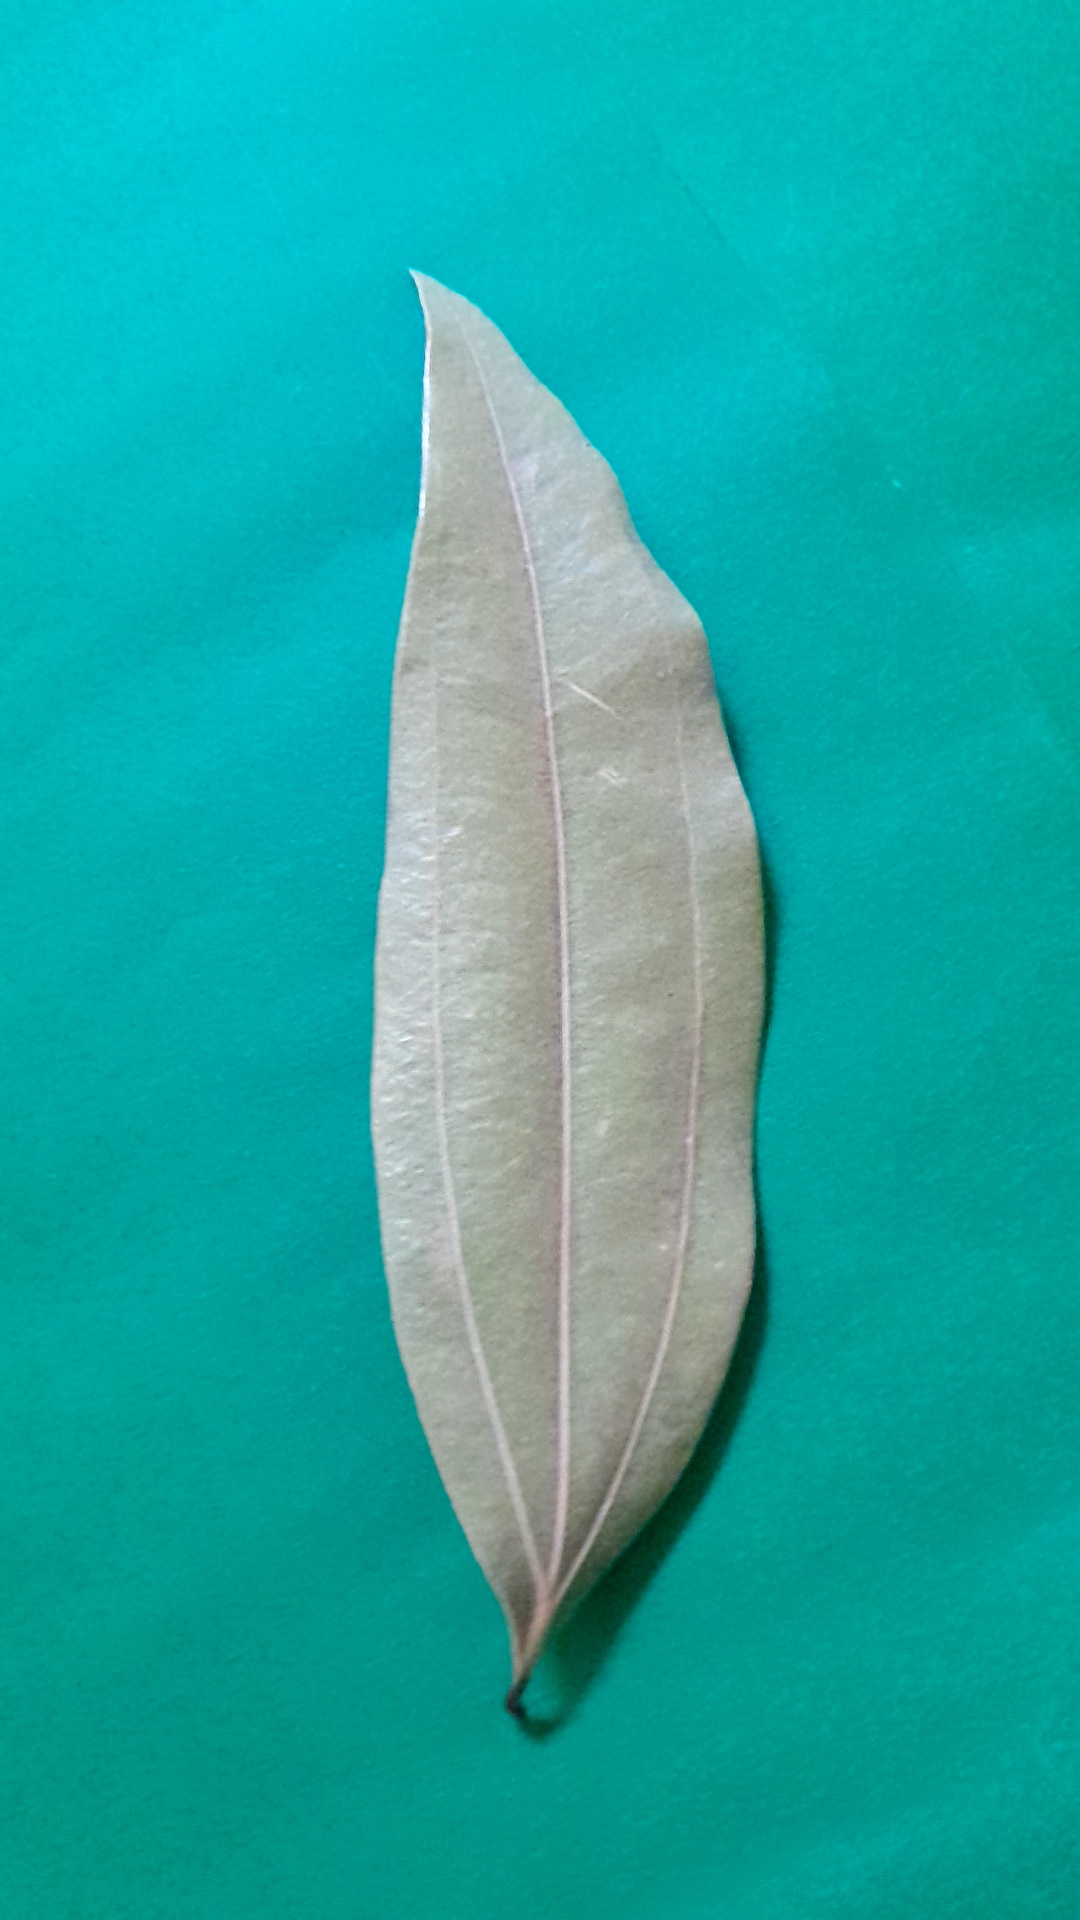
Label: Dry Leaf